Timișoara Fortress

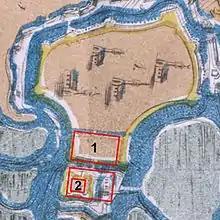
The location of Angevin fortress, from a plan of 1716 (turned by 90 degrees so as to have the north at the top side).1 – the fort, 2 – the castle

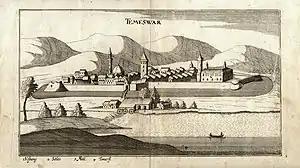
Engraving of 1685, stating that it represents the Ottoman city. In fact, the drawing is based on the (incorrect) assumption that under the Ottomans the Angevin fortress remained the same. The image depicts the area of the castle, seen from north. But the hills are fiction, being beyond the horizon.

The name "Castrum Tymes" (Thymes, Temes, Castrum Temesiensis, Castrum Temesvariensis) is found for the first time in documents in the 13th century. After his first visit to Timișoara, in the fall of 1307, Charles I of Hungary built the first stone fortress between 1308 and 1315, on the site of an existing clay fortress, using Italian craftsmen. The reason for choosing this site was that the Mureș and Tisza rivers, the Danube and the mountain passes of western Romanian Carpathians prevented surprise attacks.